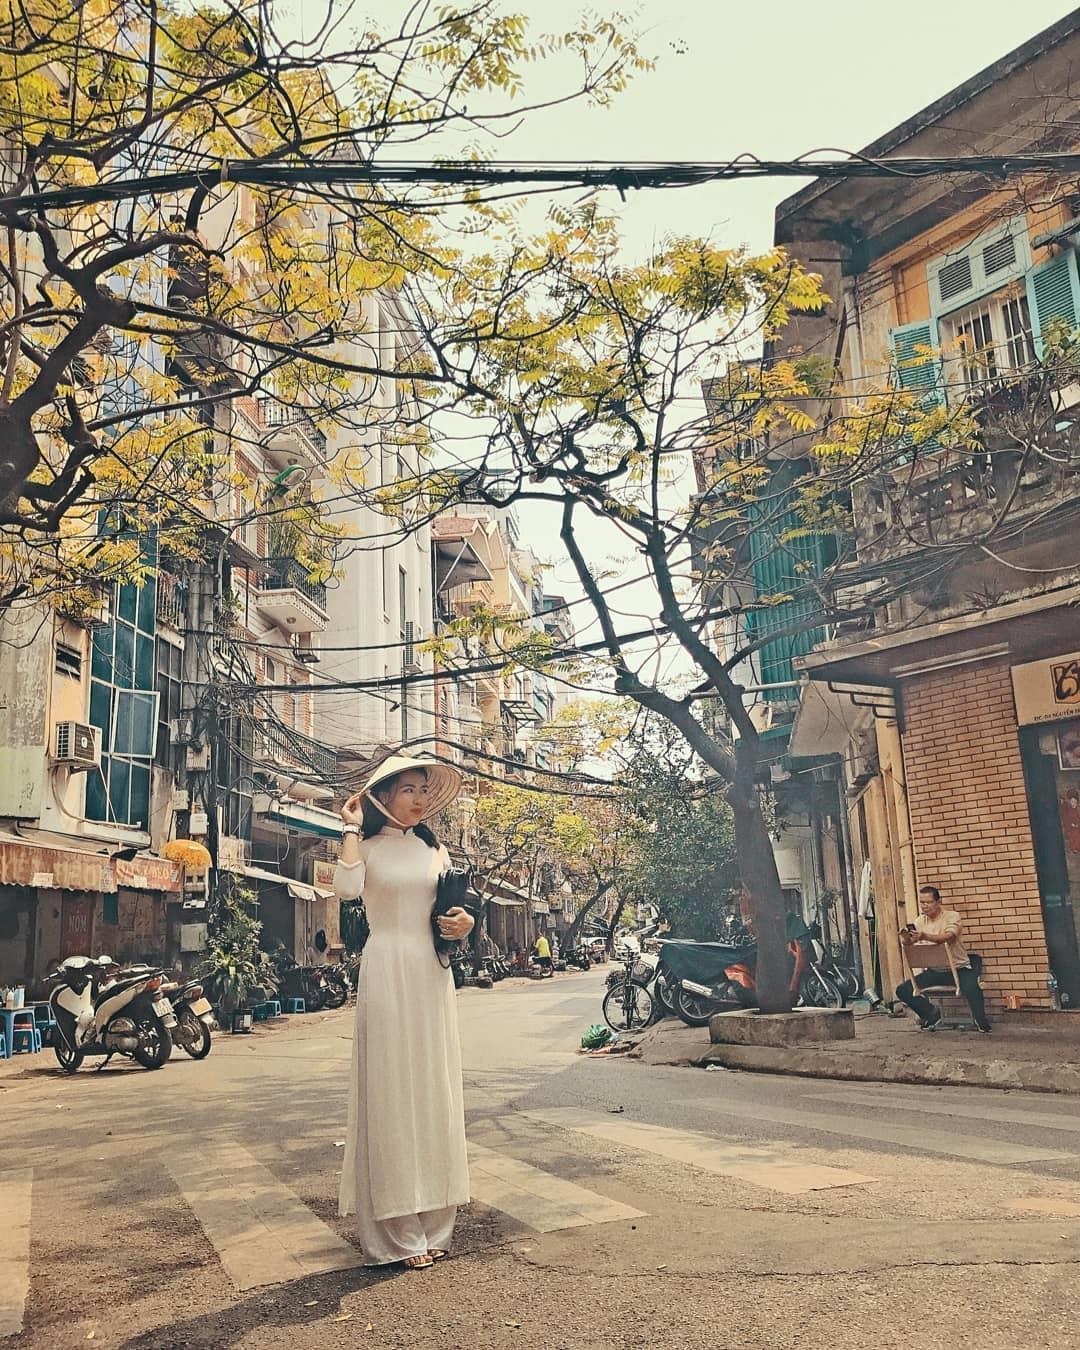
có một cô gái mặc áo dài trắng và đội nón lá dưới lòng đường